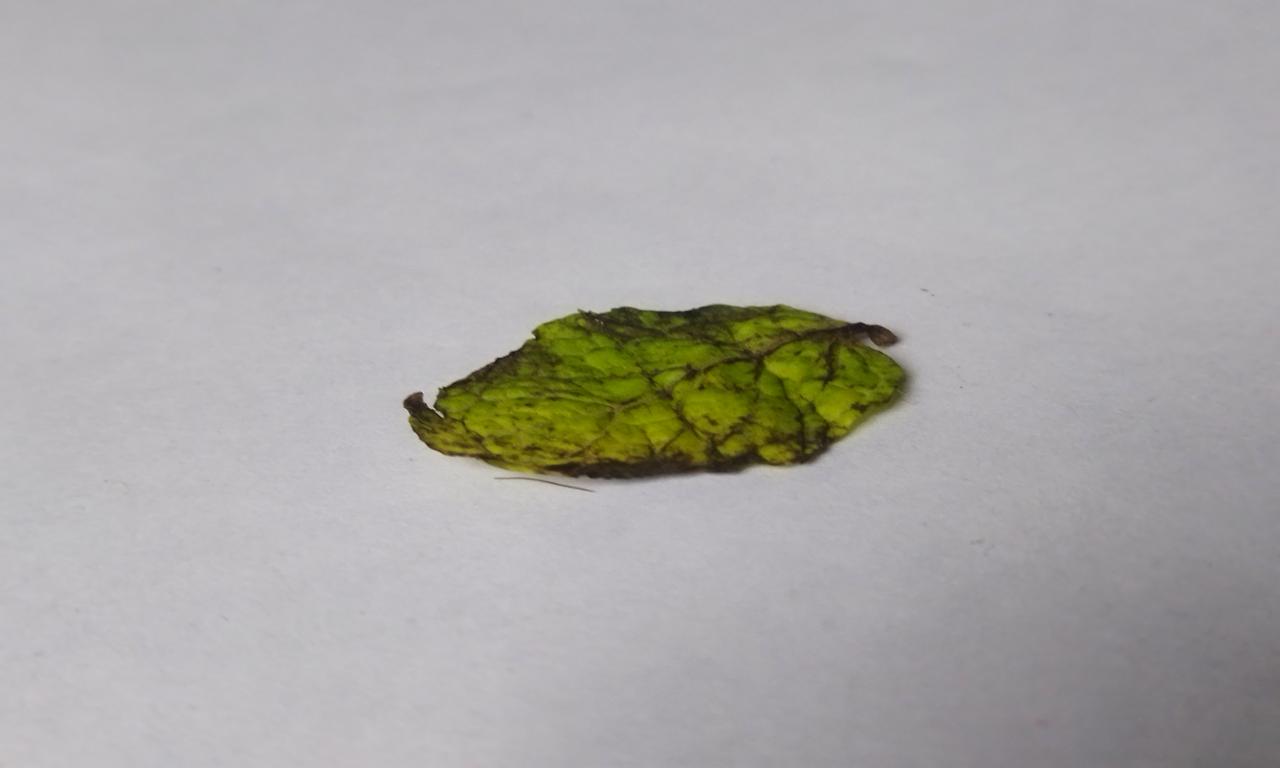
Label: Spoiled